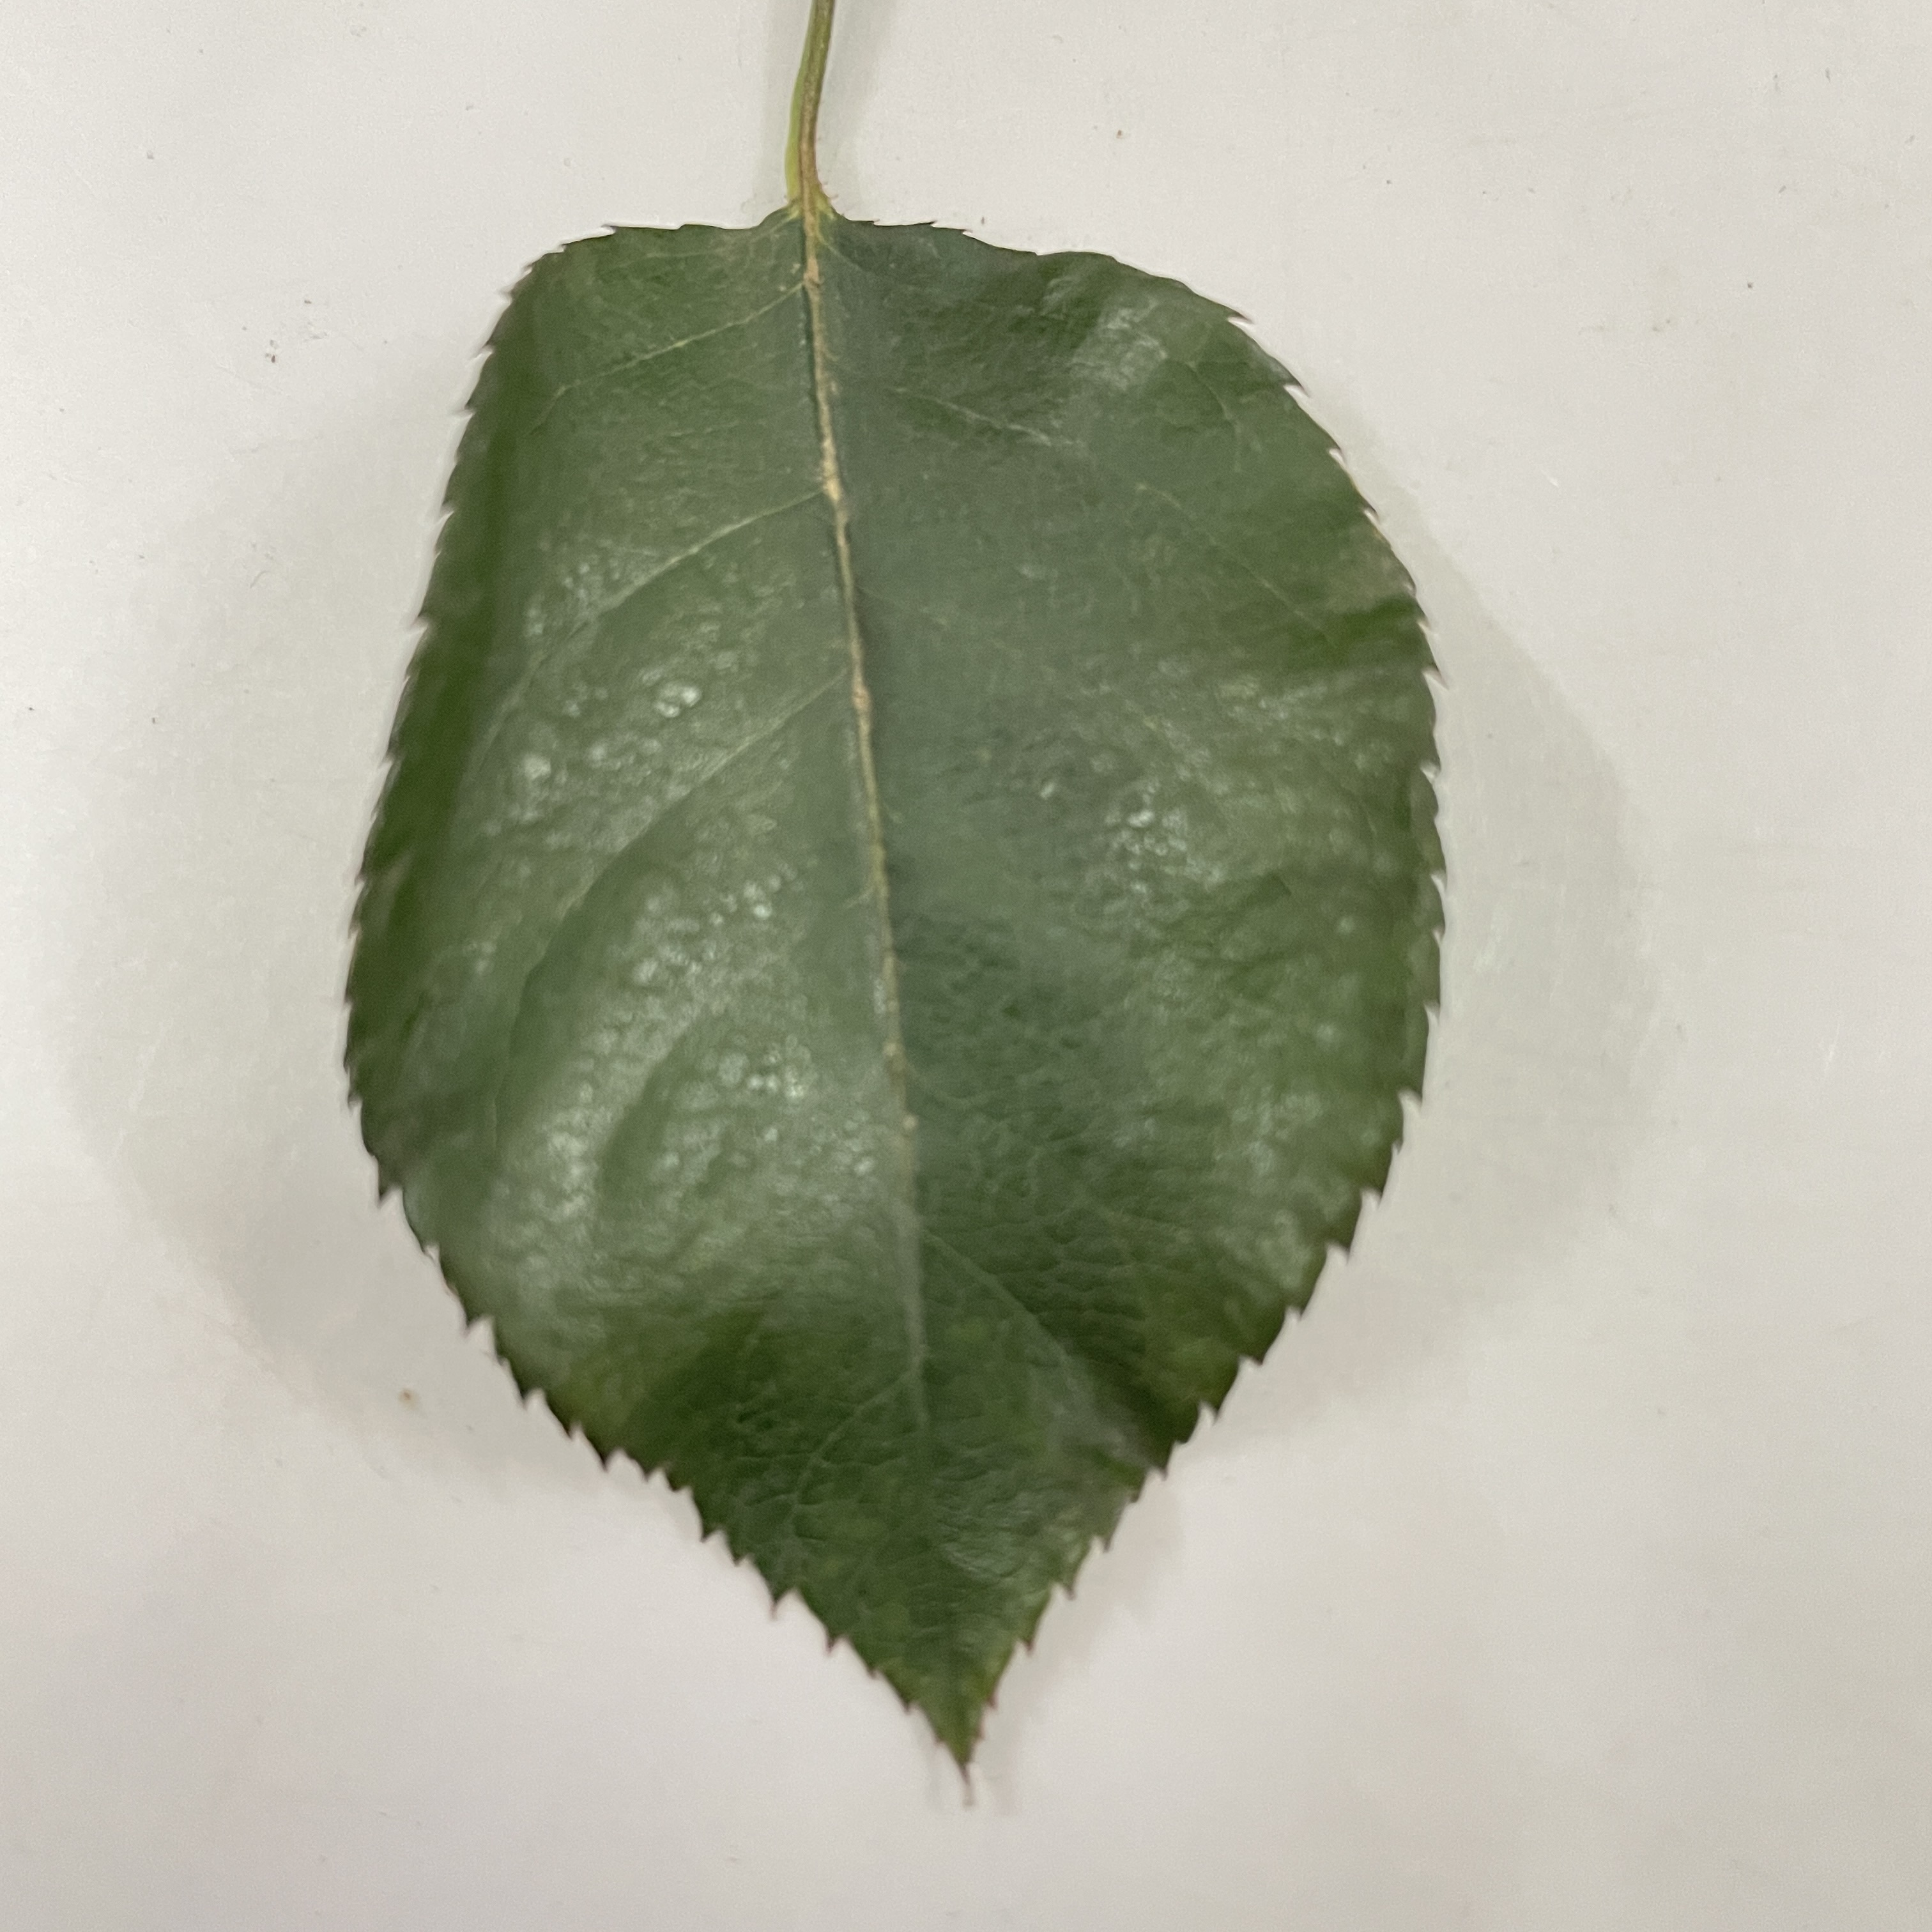
Label: Healthy Leaf